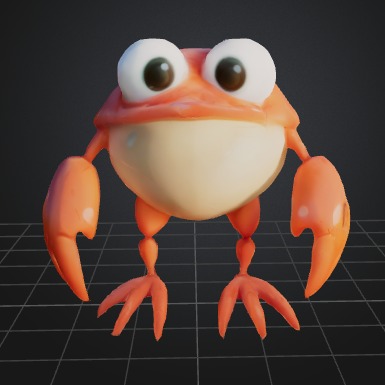
미적 점수 (1~10점): 5